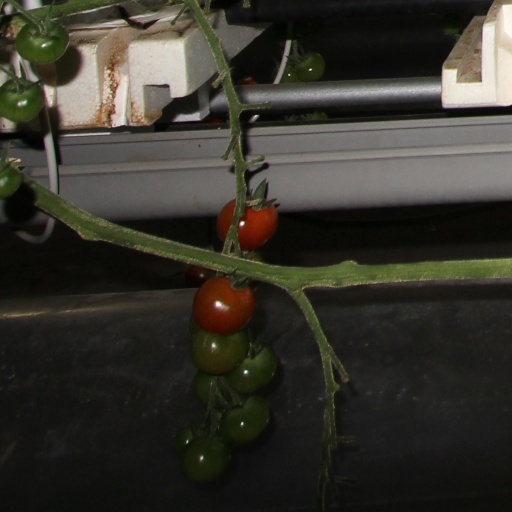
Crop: tomato